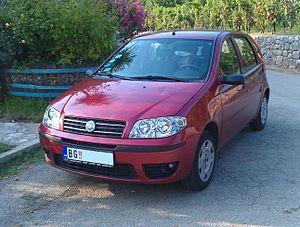
La Z-10, en fait une Fiat Punto II modèle 2003 assemblée en Serbie de 2006 à 2009, est le dernier modèle portant l’écusson Zastava. Initié par les autorités locales, le processus de privatisation voit en effet un retour aux sources pour le constructeur national, intégralement repris par son fournisseur historique.
La Zastava 10 est une voiture du constructeur serbe Zastava, basée sur la Fiat Punto II de 2003 qui est fabriquée dans l'usine de Kragujevac depuis le 4 juin 2007, à la cadence de 100 unités par jour.